Wängi

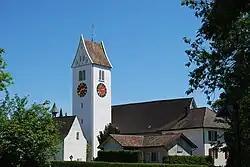
Wängi

Wängi has an area, , of . Of this area, or 71.1% is used for agricultural purposes, while or 16.3% is forested. Of the rest of the land, or 12.3% is settled (buildings or roads), or 0.4% is either rivers or lakes and or 0.1% is unproductive land.